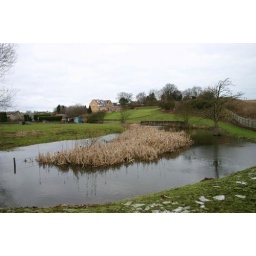
small lake in the garden, house in the distance